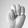
ASL letter: M